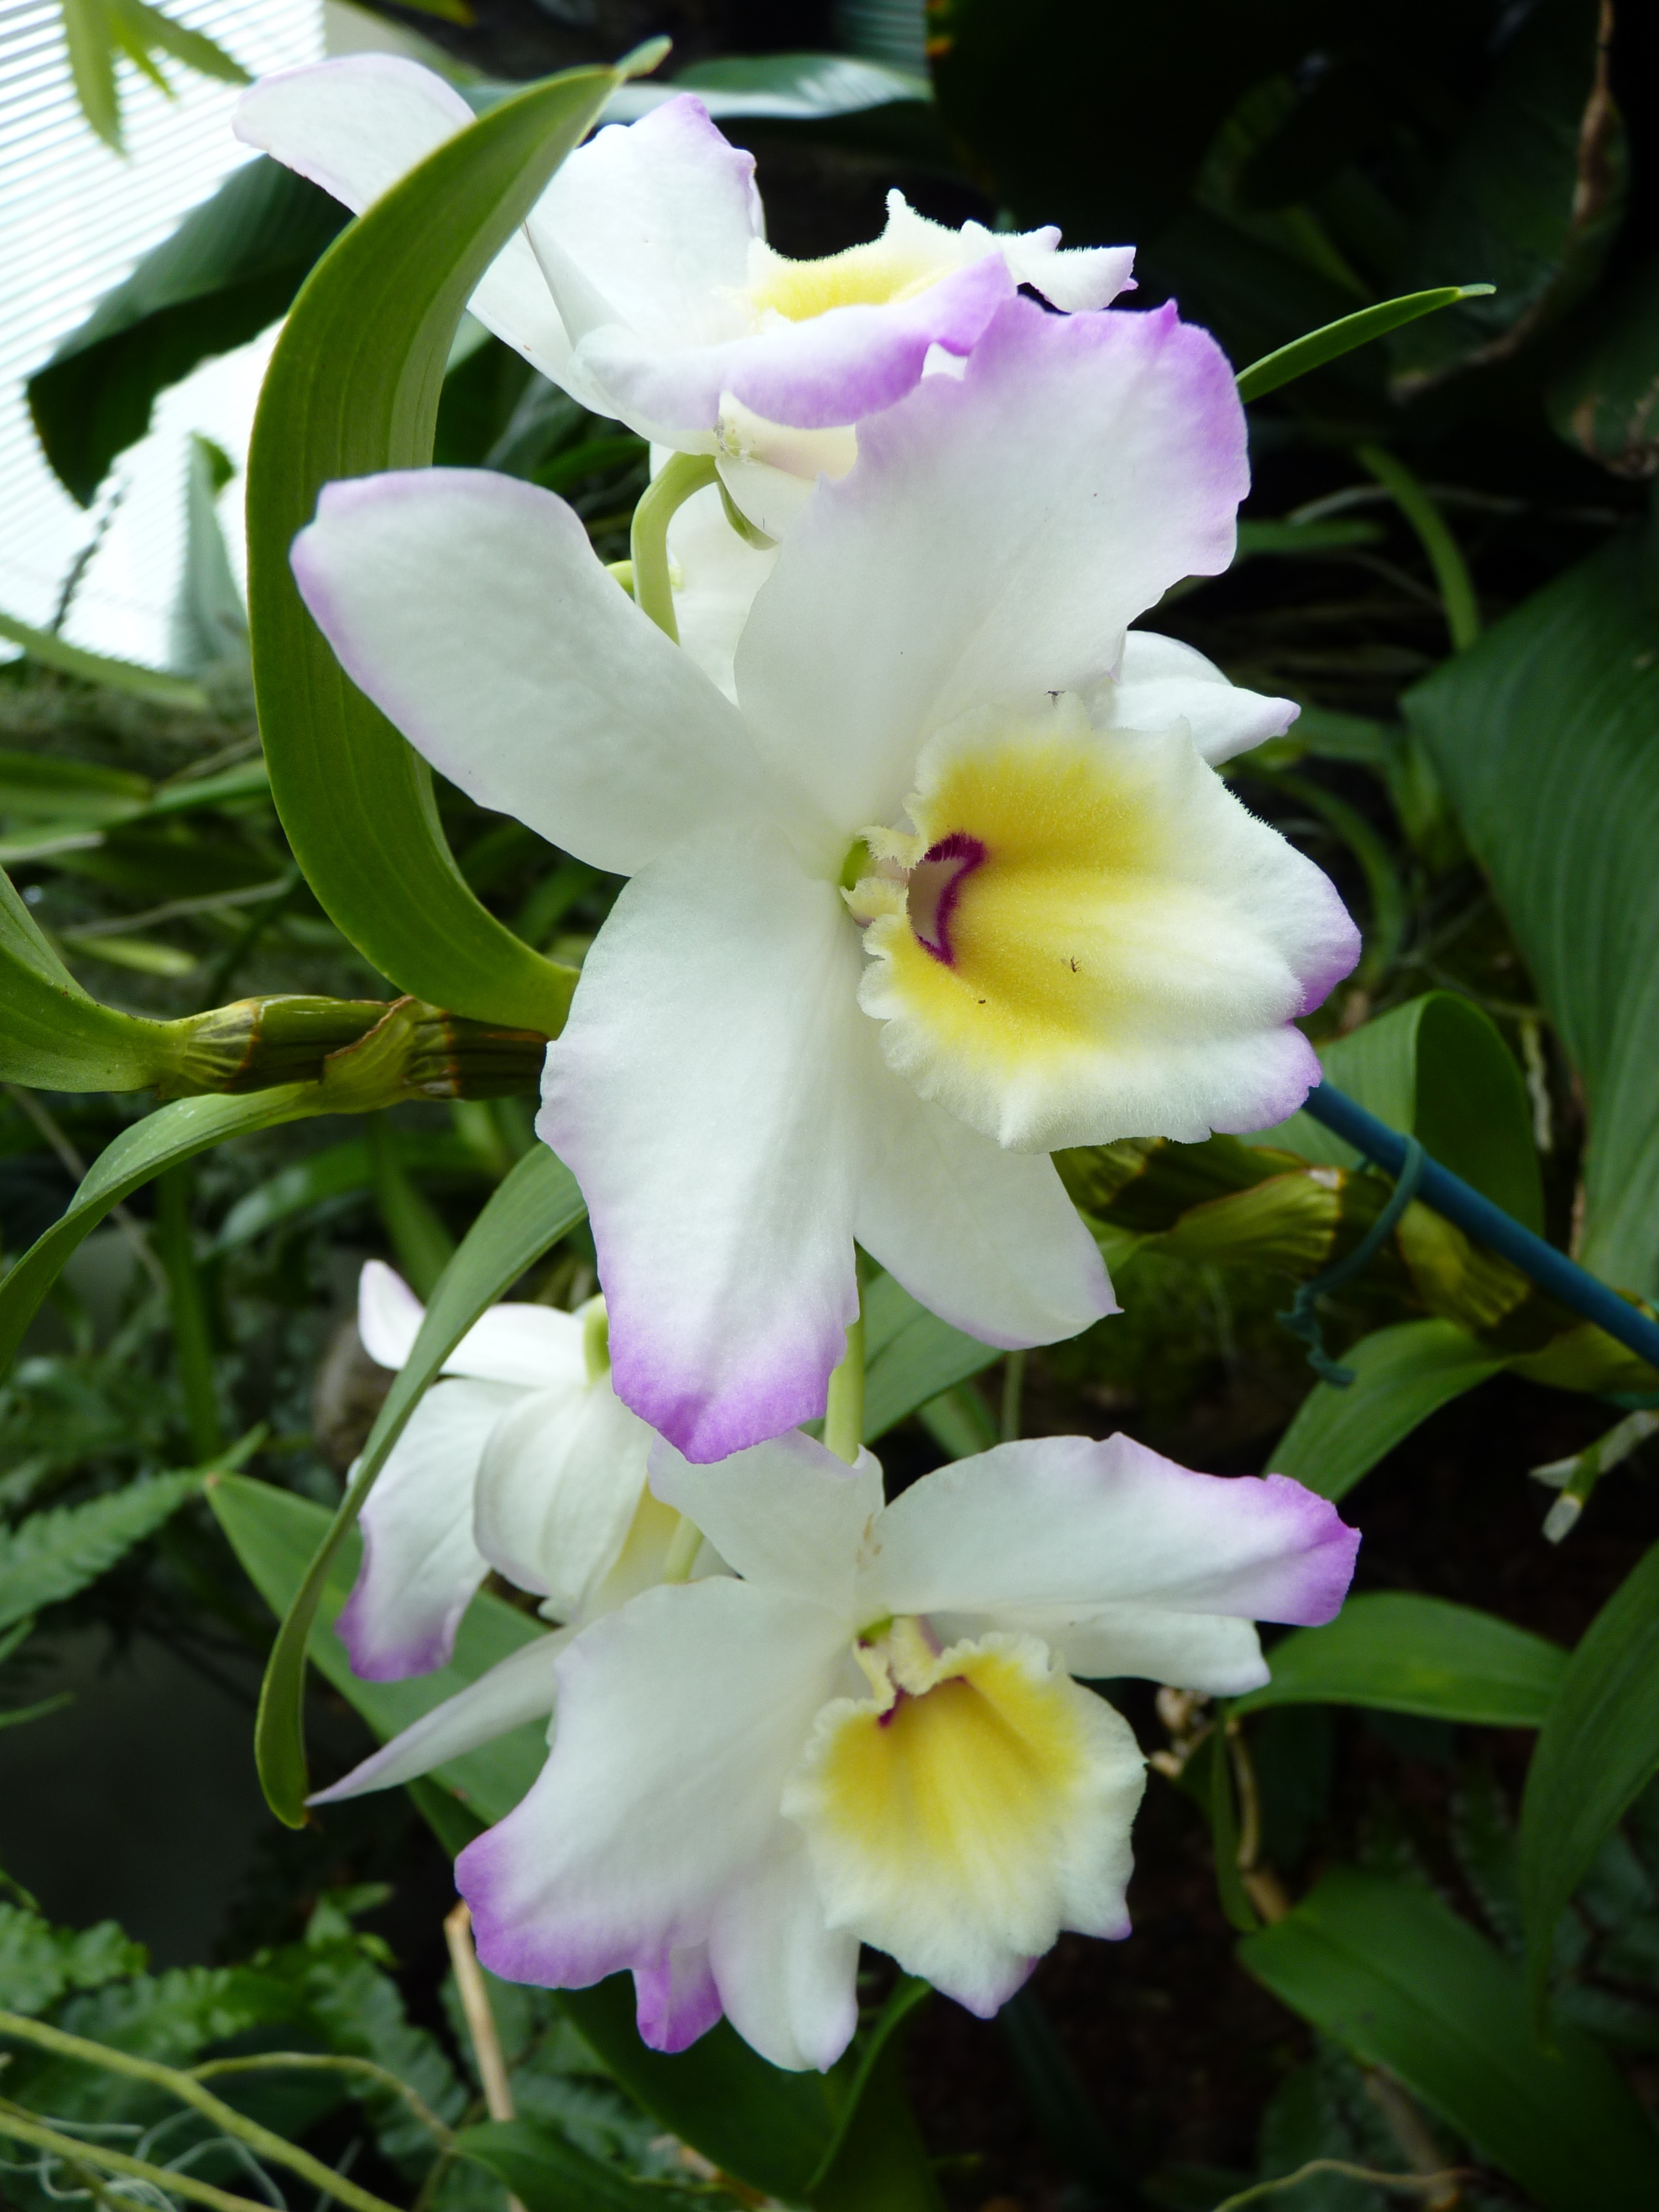
nature, blossom, plant, white, flower, bloom, tropical, botany, close, flora, orchid, exotic, white blossom, flowering plant, white orchid, orchid meadow, white violet, cattleya, dendrobium, land plant, christmas orchid, cattleya labiata